Question: Please indicate a possible affordance area of badminton_racket that can be used for holding
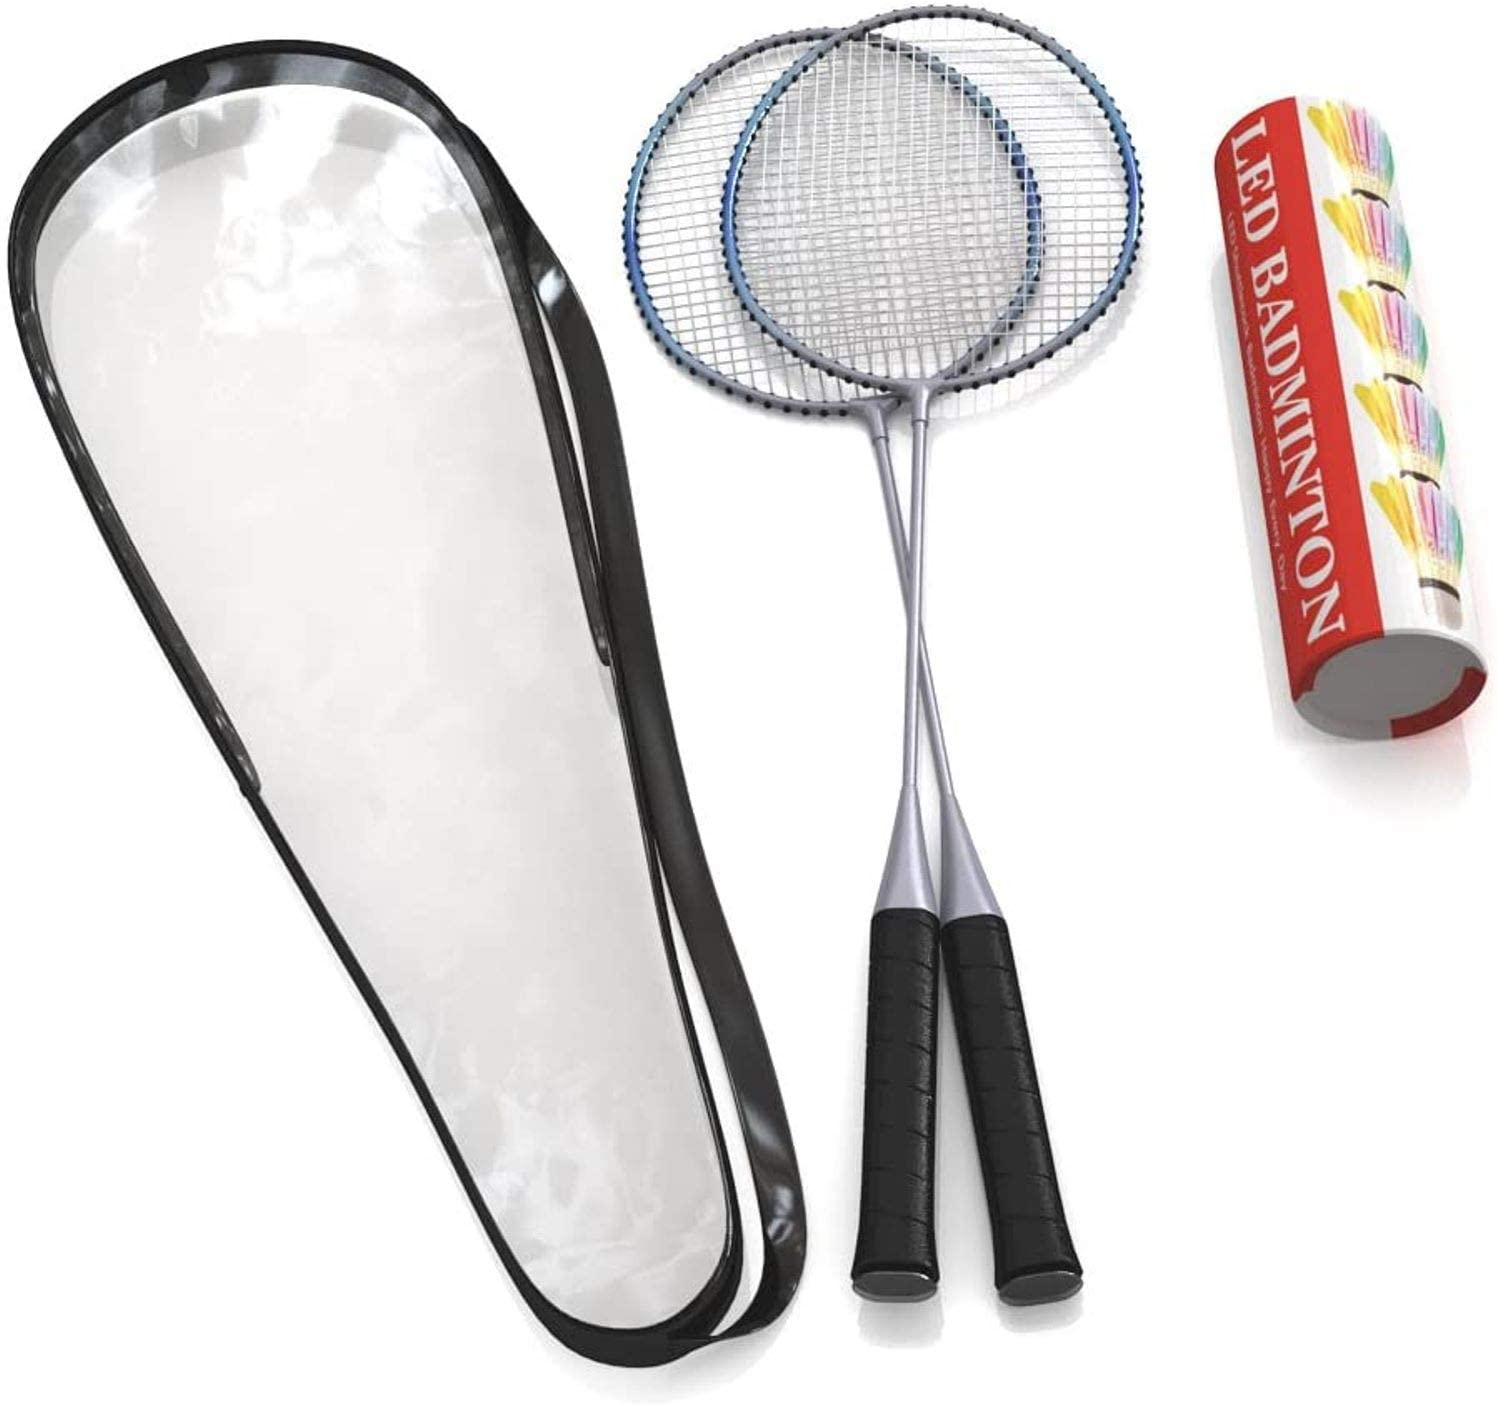
Answer: [852.682, 909.864, 935.205, 1305.55]